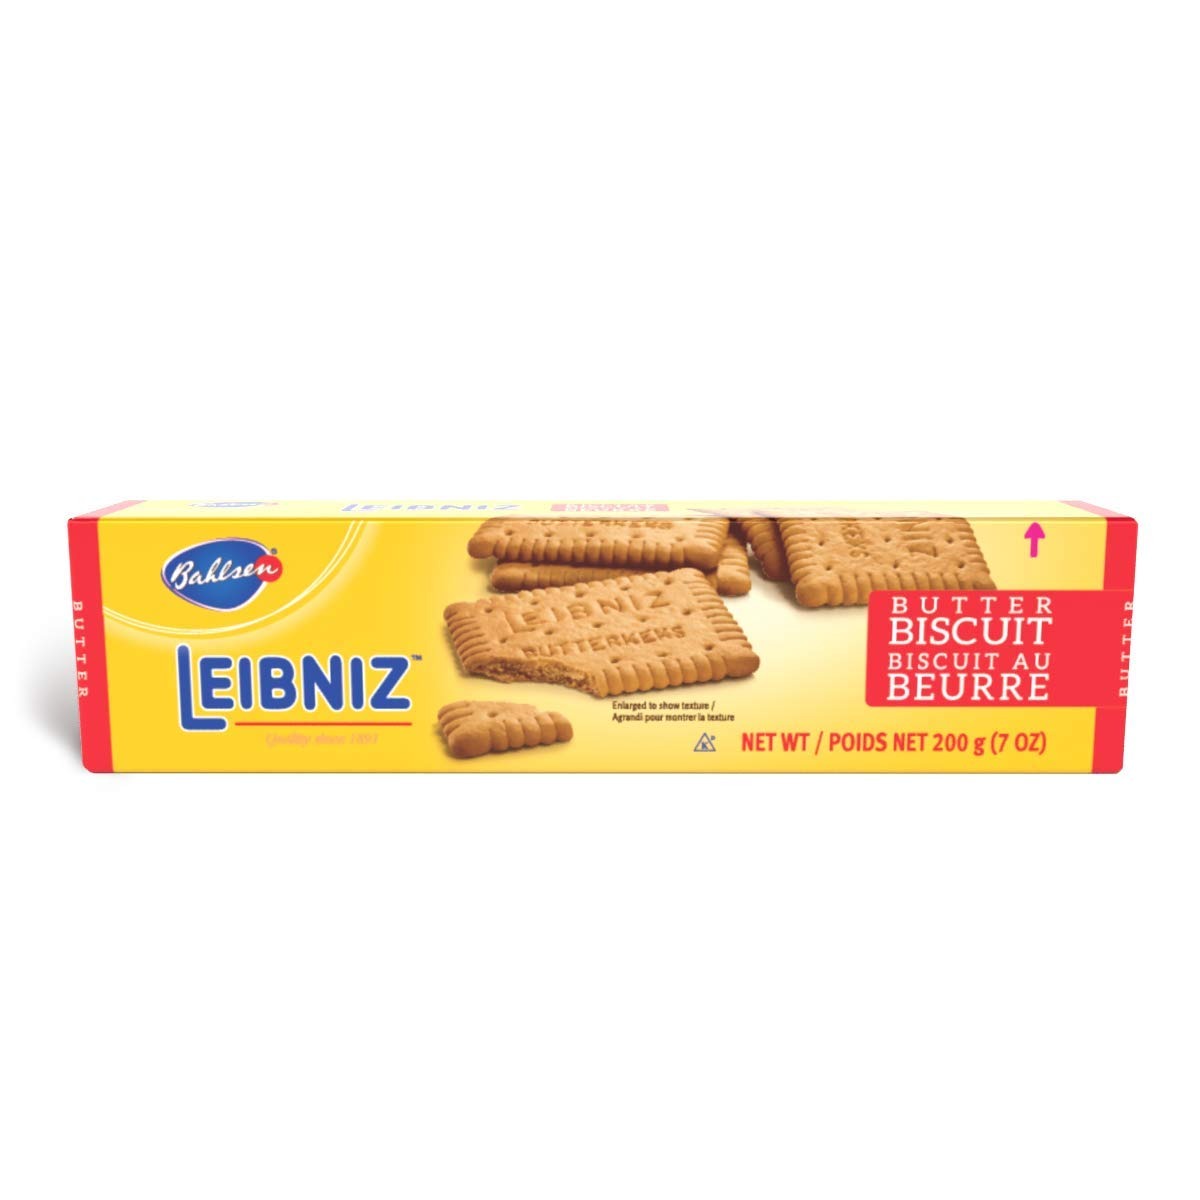
Item Name: Bahlsen Leibniz Butter Biscuit Cookies (3 boxes)
Bullet Point 1: Made in Germany
Bullet Point 2: From Bahlsen, one of Europe's leading biscuit manufacturers
Bullet Point 3: Three (3) 200g boxes of delicious Leibniz butter cookies
Product Description: Hermann Bahlsen, the company's founder, created these butter biscuits in 1891 and named them after Gottfried Wilhelm Leibniz, the most famous citizen of Bahlsen's hometown of Hannover, Germany. Leibniz, born in 1646, was a philosopher, mathematician and physicist.
Value: 21.0
Unit: Ounce

Price: 8.45